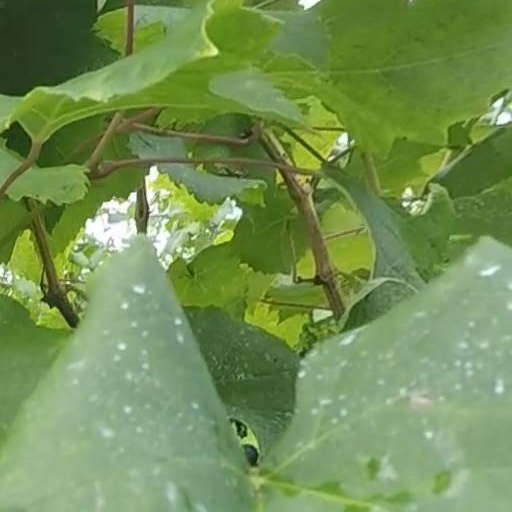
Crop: grape